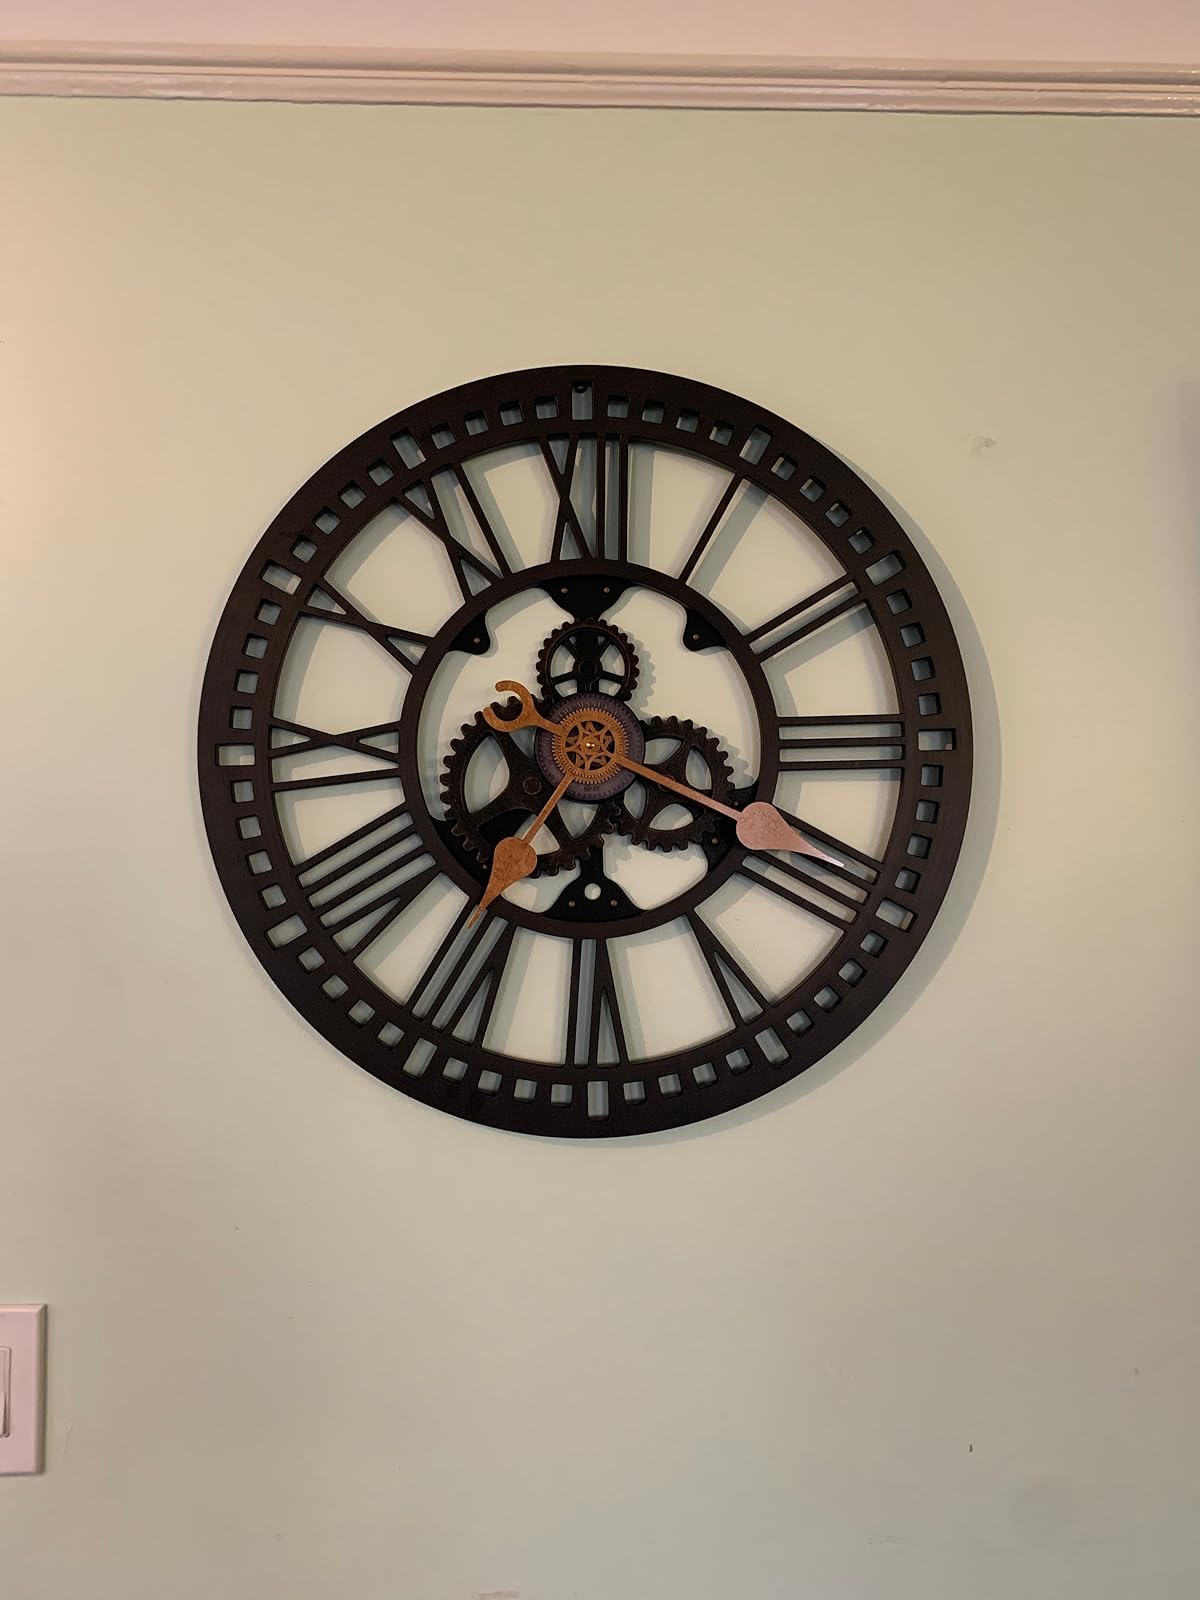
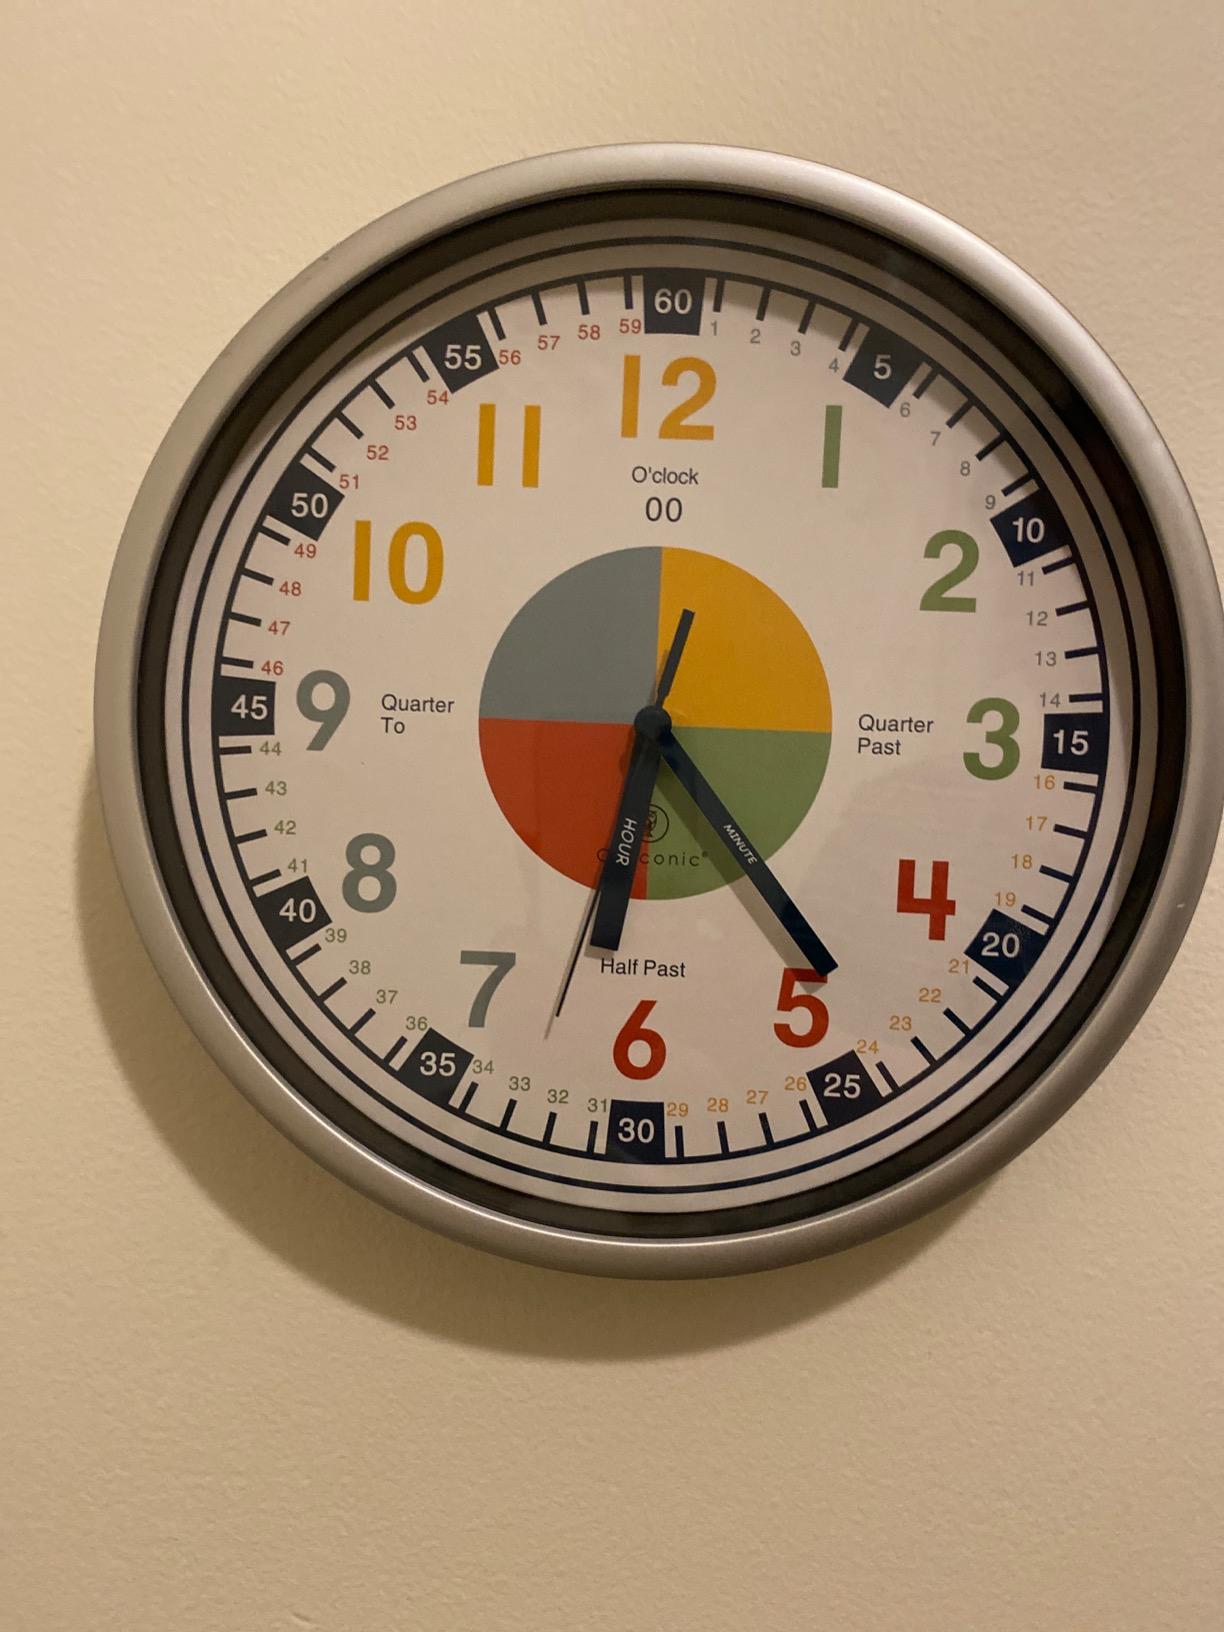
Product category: clock
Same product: no